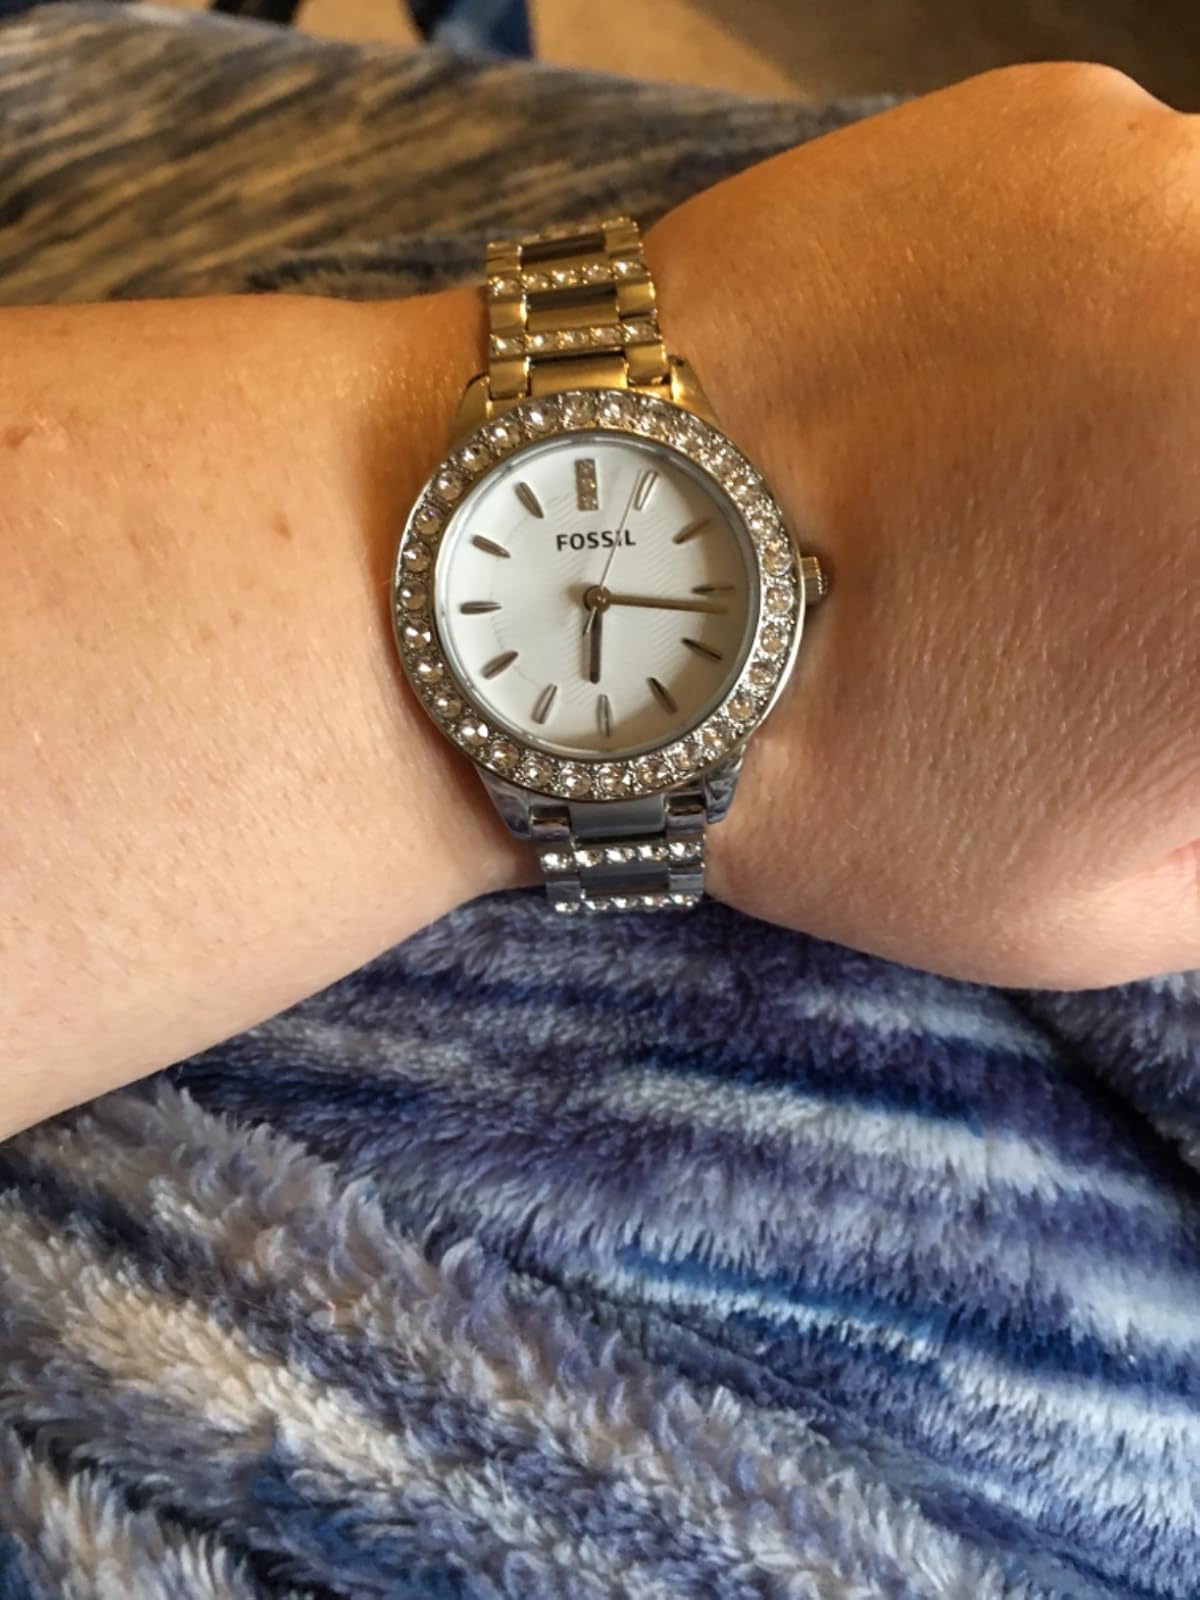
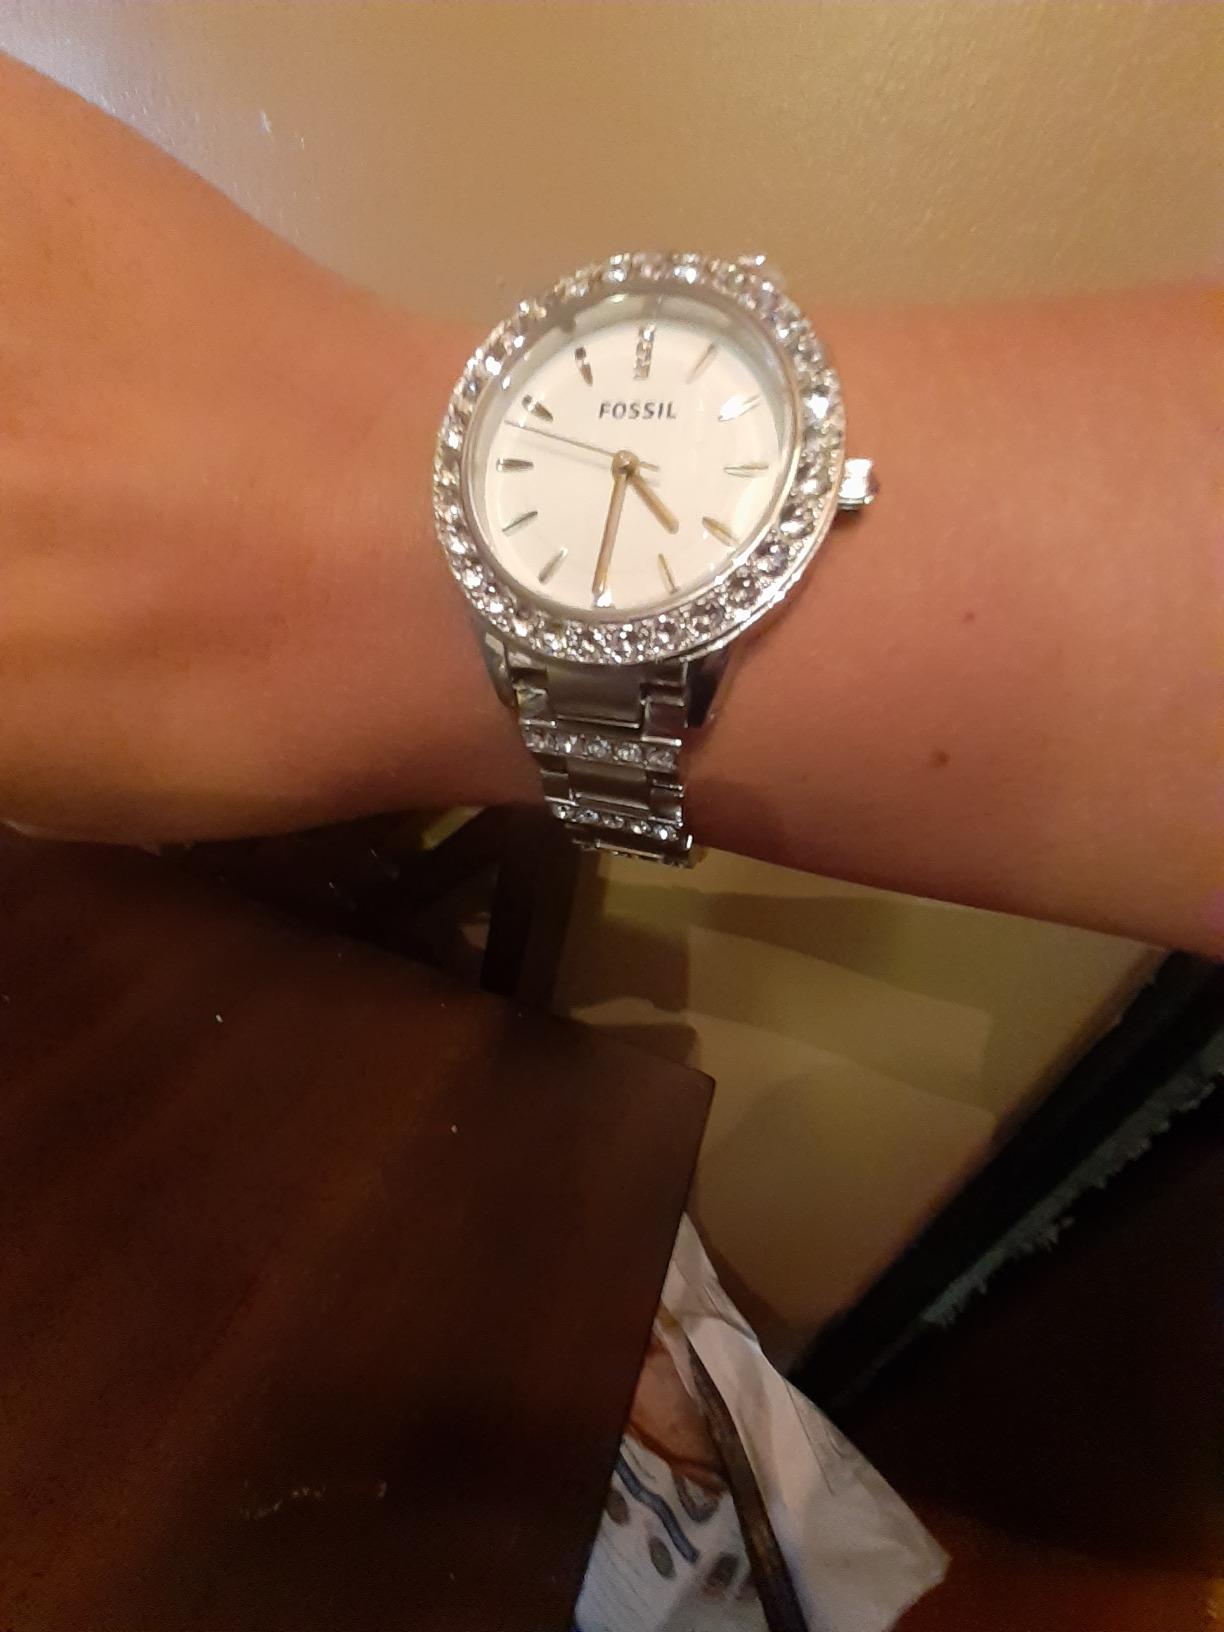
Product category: accessories_watch
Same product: yes